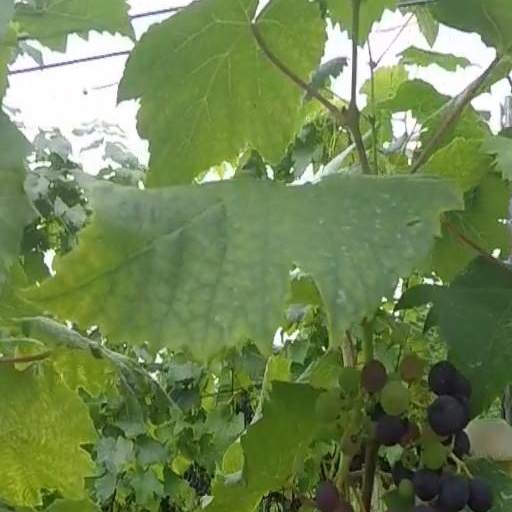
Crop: grape